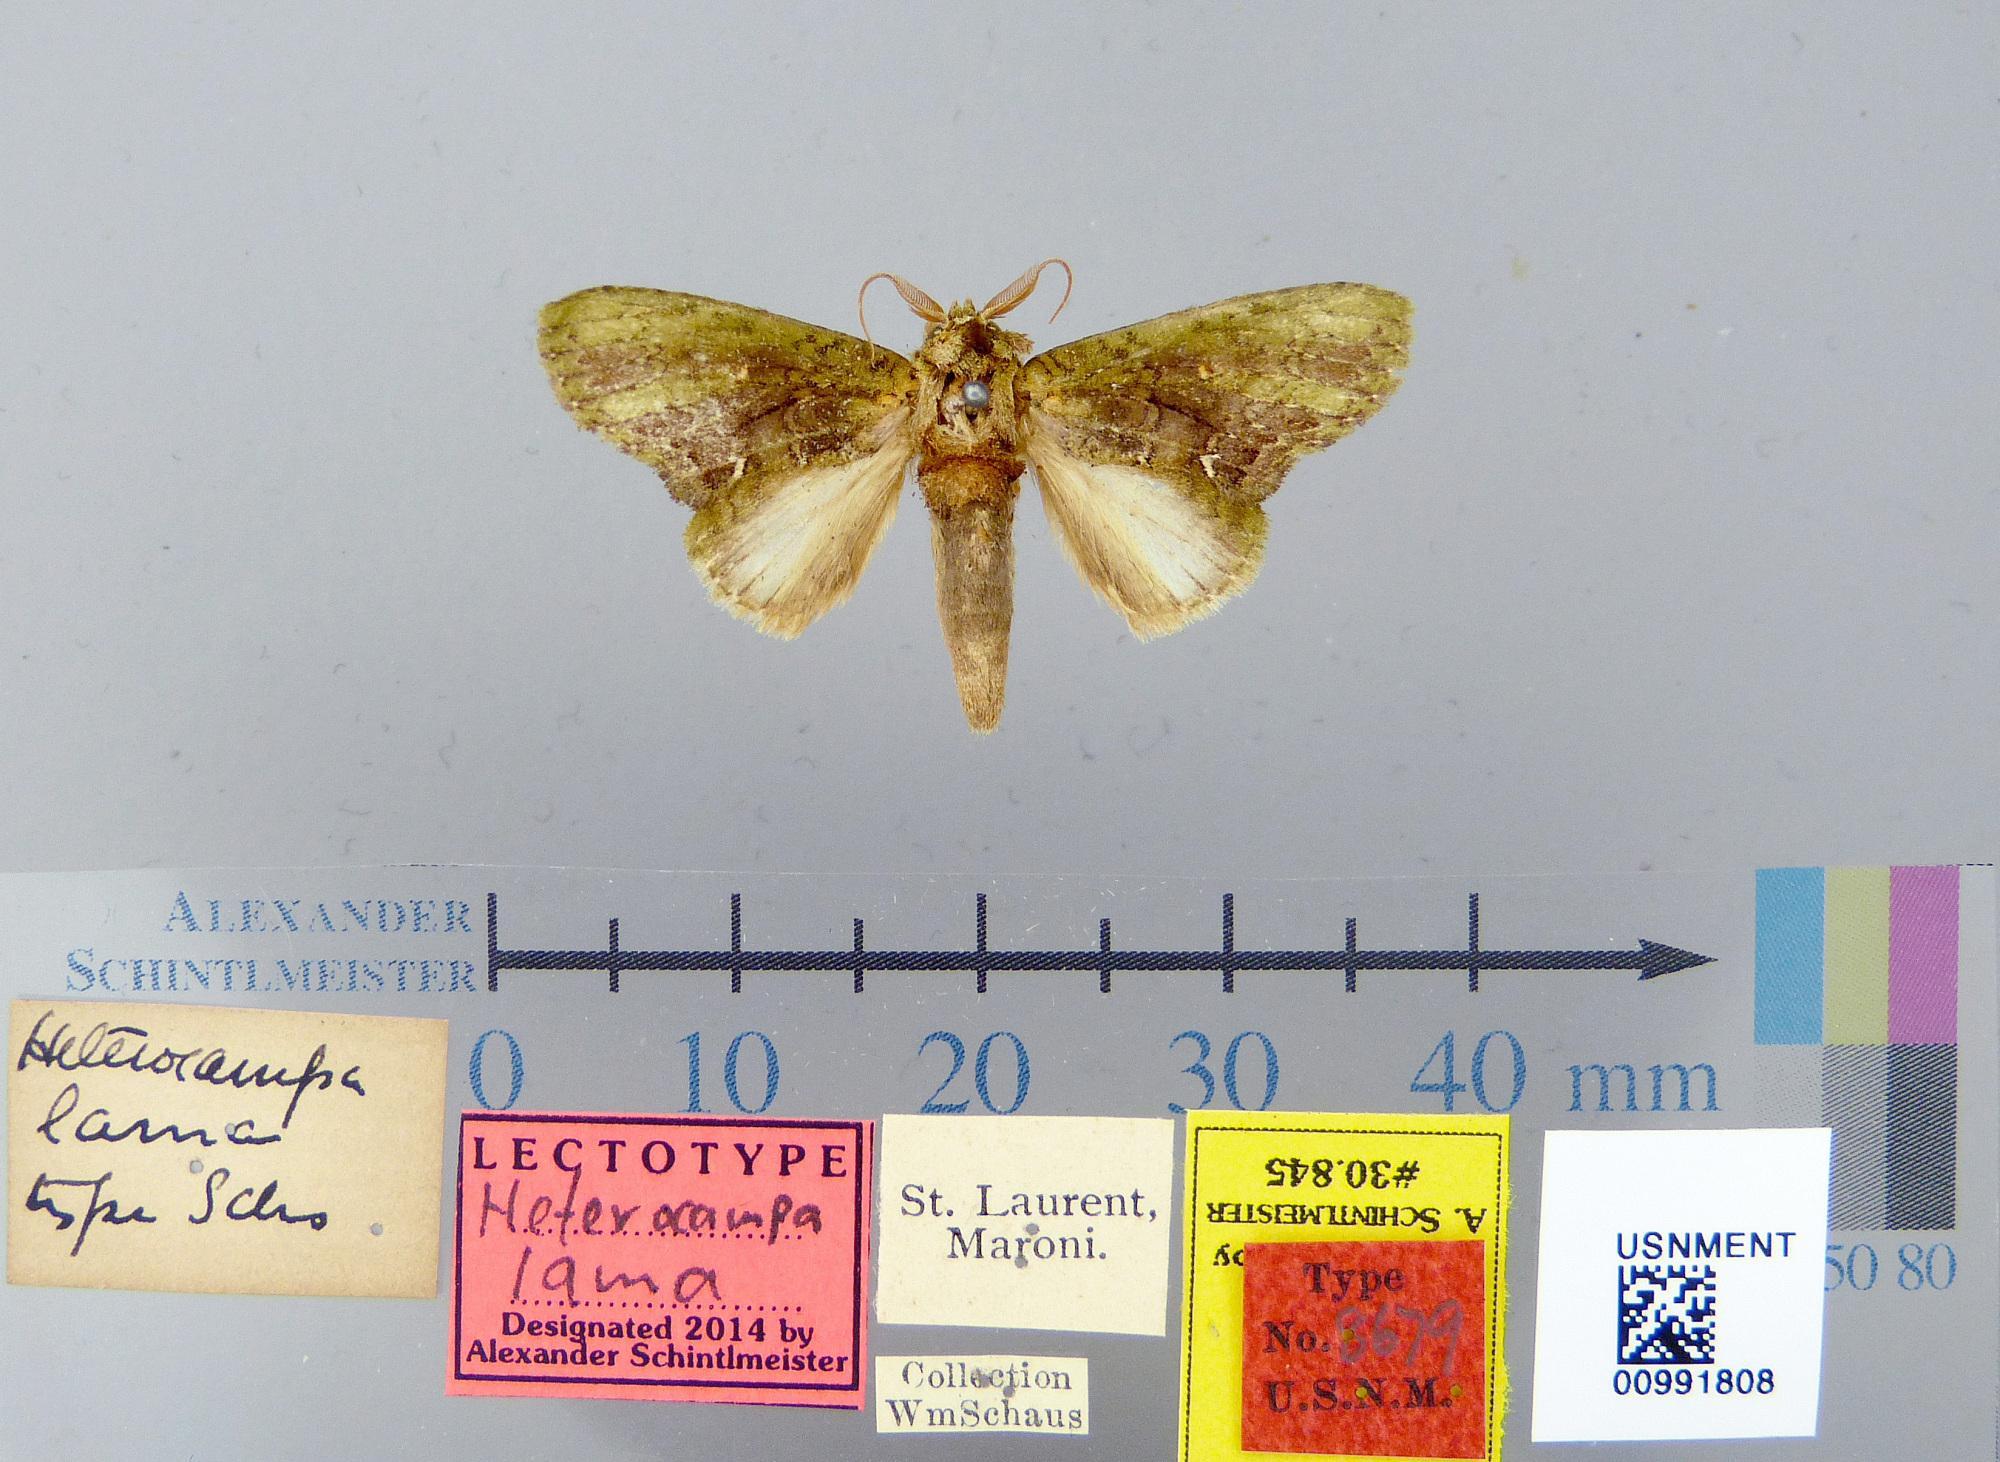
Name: Heterocampa lama
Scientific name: Heterocampa lama Schaus, 1906
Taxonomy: Animalia, Arthropoda, Insecta, Lepidoptera, Notodontidae
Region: [Not Stated]
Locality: St. Laurent, Maroni, French Guiana, France
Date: [Not Stated]